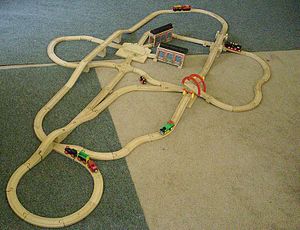
Legetøjstog / Trætog
BRIO-bane med forskellige elementer.
Legetøjstog er små tog lavet som legetøj til børn. Nogle er beregnet til at køre på direkte på gulv med, mens andre har spor og andet tilbehør. Togene kan have virkelige eller fiktive forbilleder men kan også være baseret på ren fantasi.